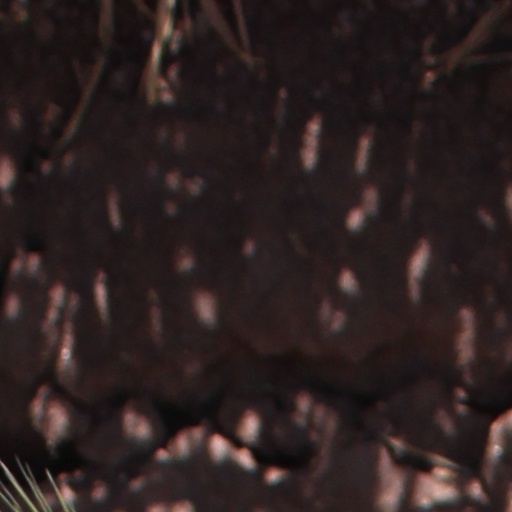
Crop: wheat